Samuel Bowne Parsons

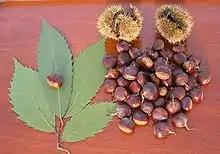
American chestnuts

Before the early 1900s, one in every four hardwood trees in North America's eastern forests was an American chestnut. Together with oaks they predominated in 80 million hectares of forest from Maine to Florida and west to the Ohio Valley, reaching heights of up to and growing two meters around the middle. Chestnuts sometimes piled so high on the forest floor that people would scoop them up with shovels. Both humans and a wide variety of animals relied on this abundant and easily gathered resource for food, particularly in winter.